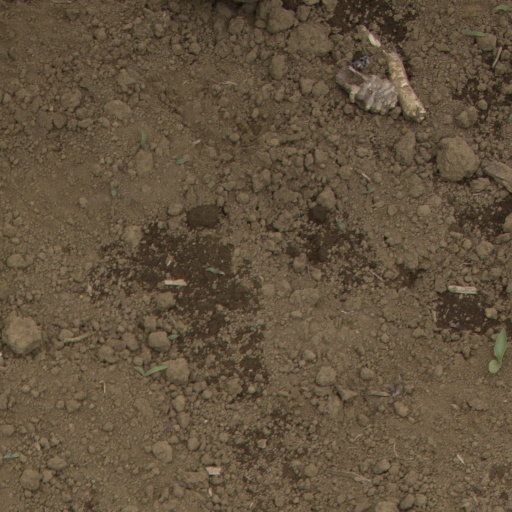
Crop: Jerusalem artichoke